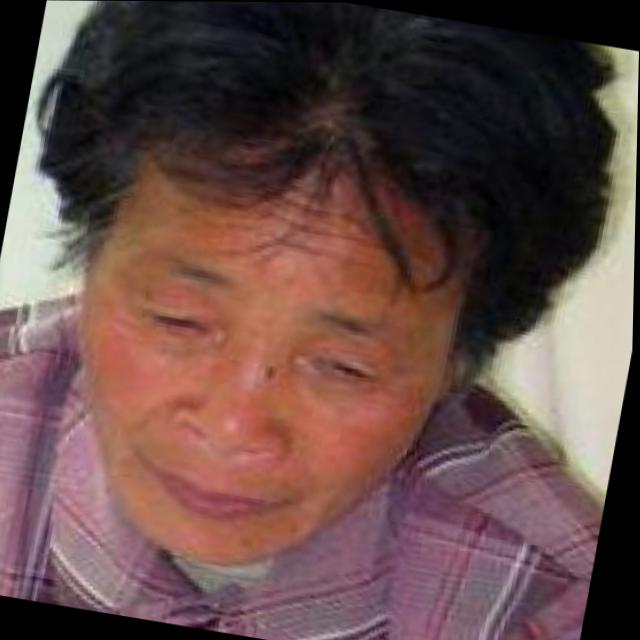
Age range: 65+